DnaG

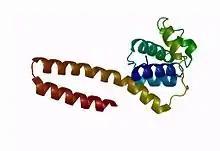
The structure of "E. Coli's" helicase binding domain. Rendered from <a href="http%3A//www.rcsb.org/pdb/explore/explore.do%3FstructureId%3D2R6A">PDB 2R6A

. The lower two helices form the helical hairpin of the C2 subdomain. The remaining five helices form the helical bundle of the C1 subdomain.